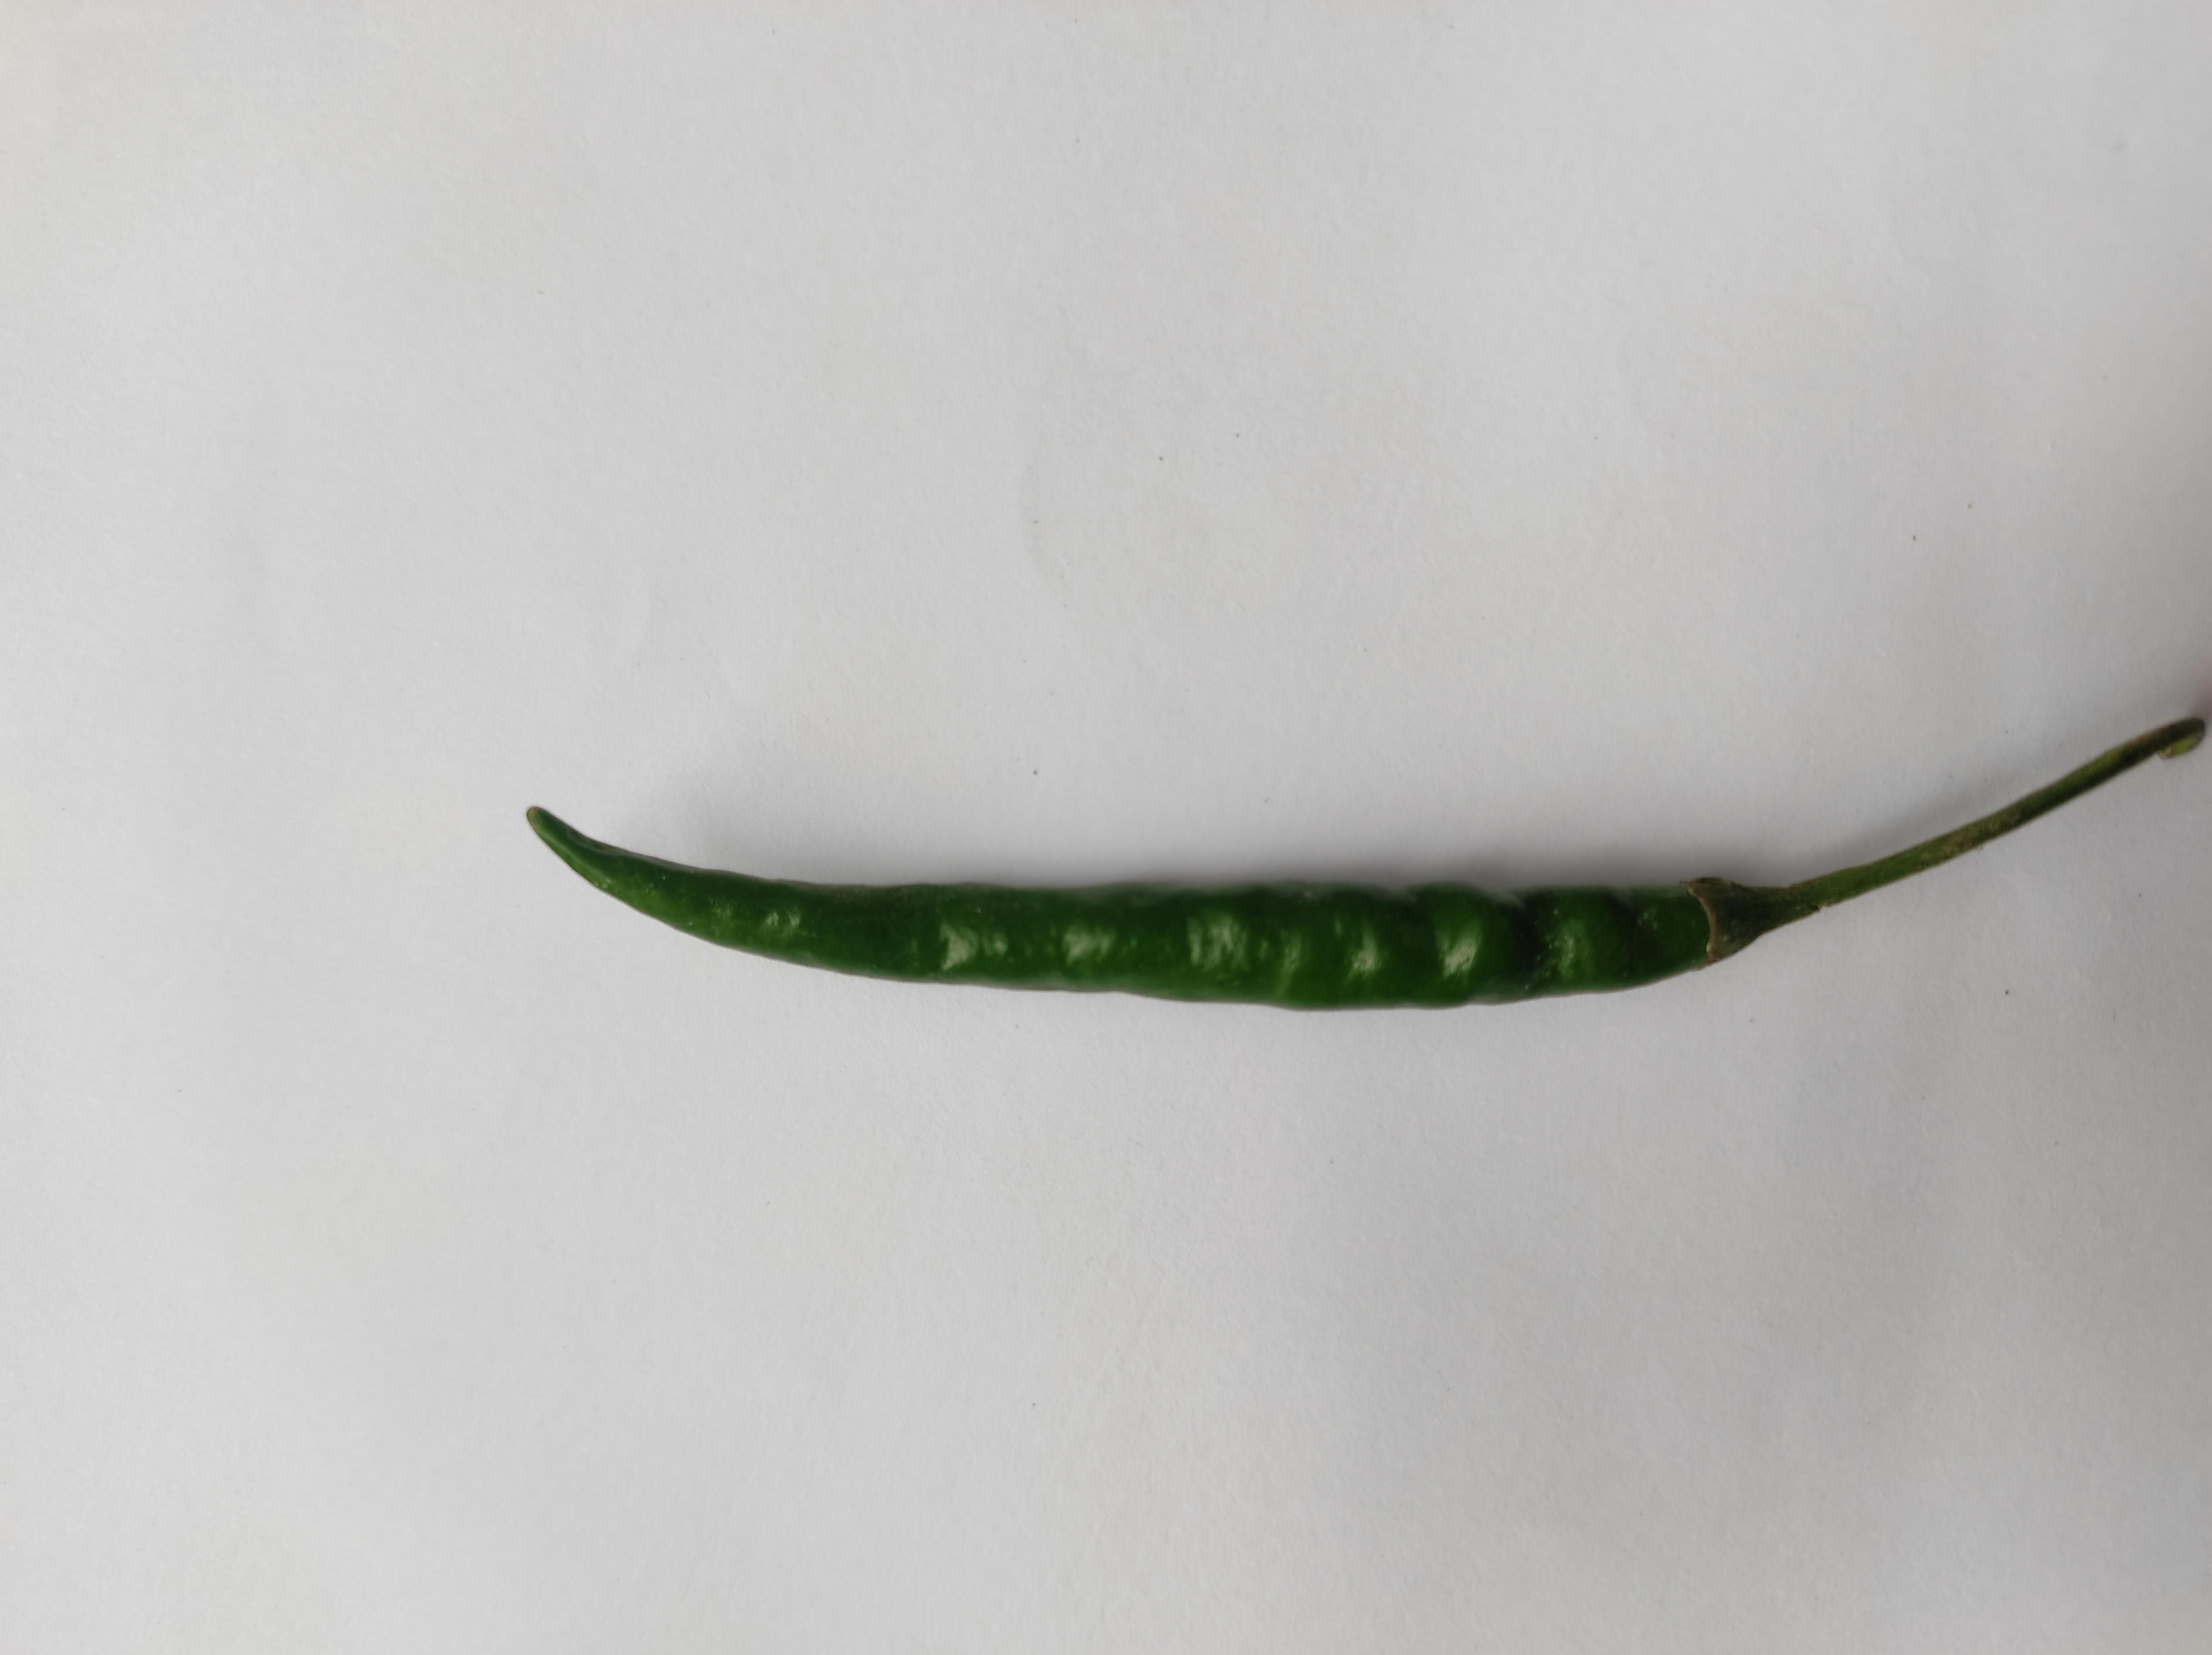
Label: Green Chili